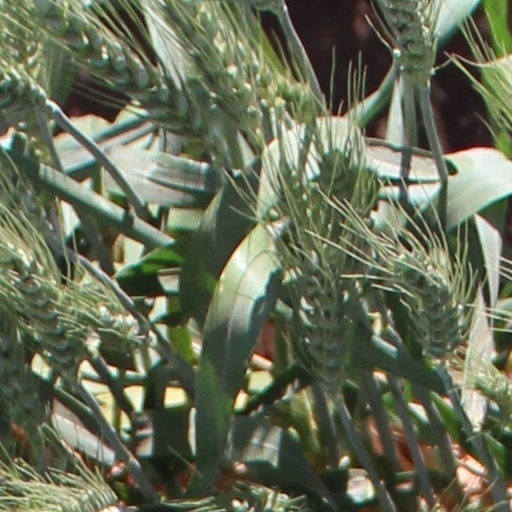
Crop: wheat